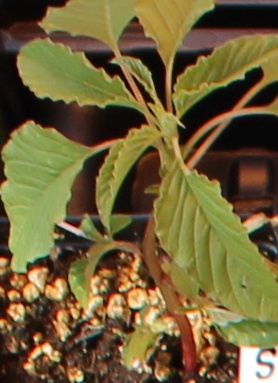
Label: Palmer Amaranth